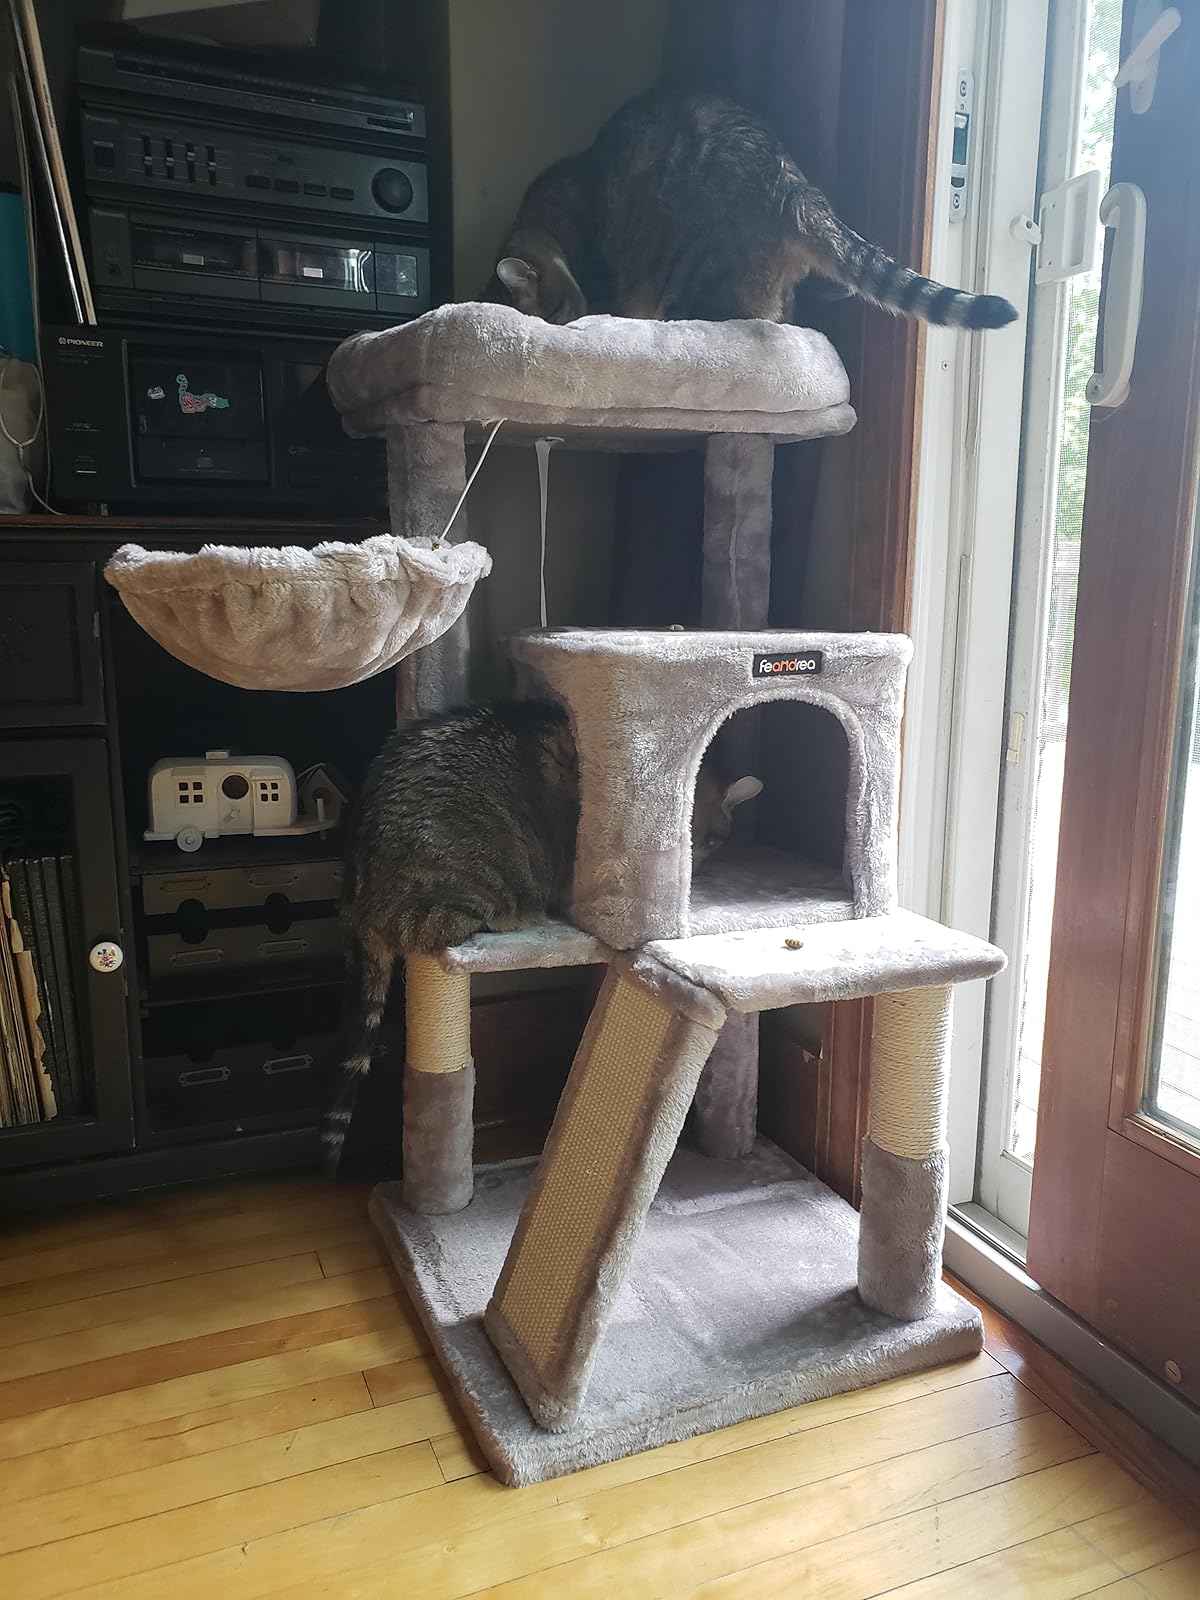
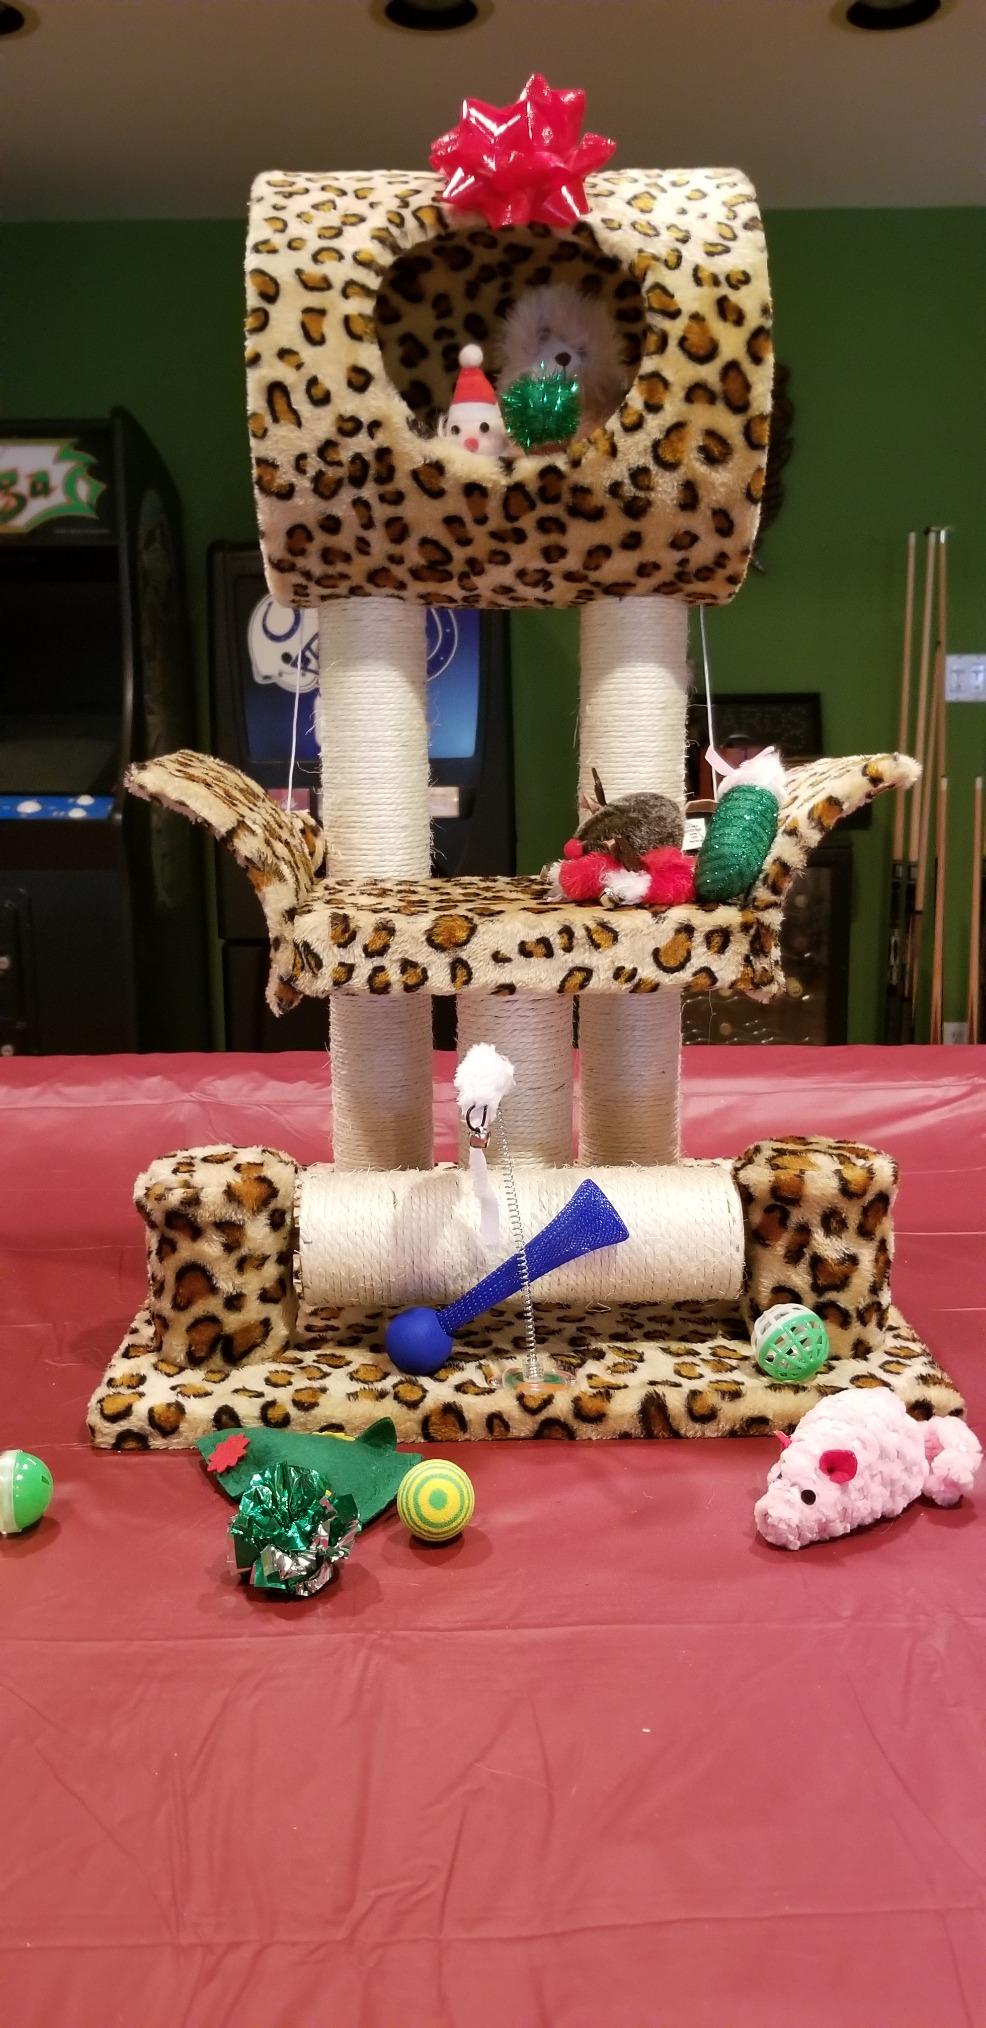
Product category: items_cat tree
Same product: no